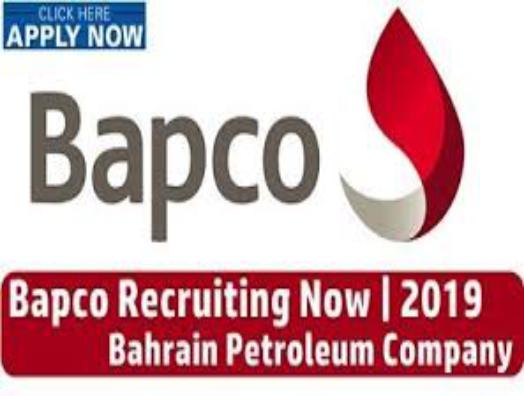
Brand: Bapco
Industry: Others